Tomer Or

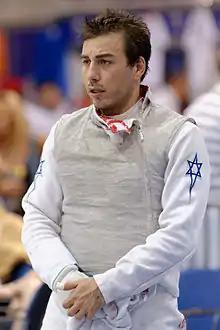
Or at the 2013 World Fencing Championships

Or is Jewish, and was born in Haifa, Israel. He earned an LL.B. in Law and Business from the Interdisciplinary Center, in Herzliya, Israel.